Gas Food Lodging

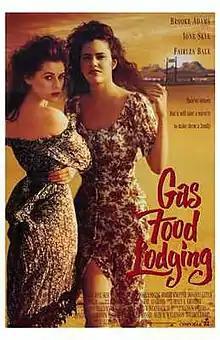
Theatrical release poster

Gas Food Lodging is a 1992 American drama film written and directed by Allison Anders, based on the novel "Don't Look and It Won't Hurt" by Richard Peck. Starring Brooke Adams, Ione Skye, and Fairuza Balk, the film follows a waitress trying to find romance while raising two daughters in a trailer park in a small desert town in New Mexico.